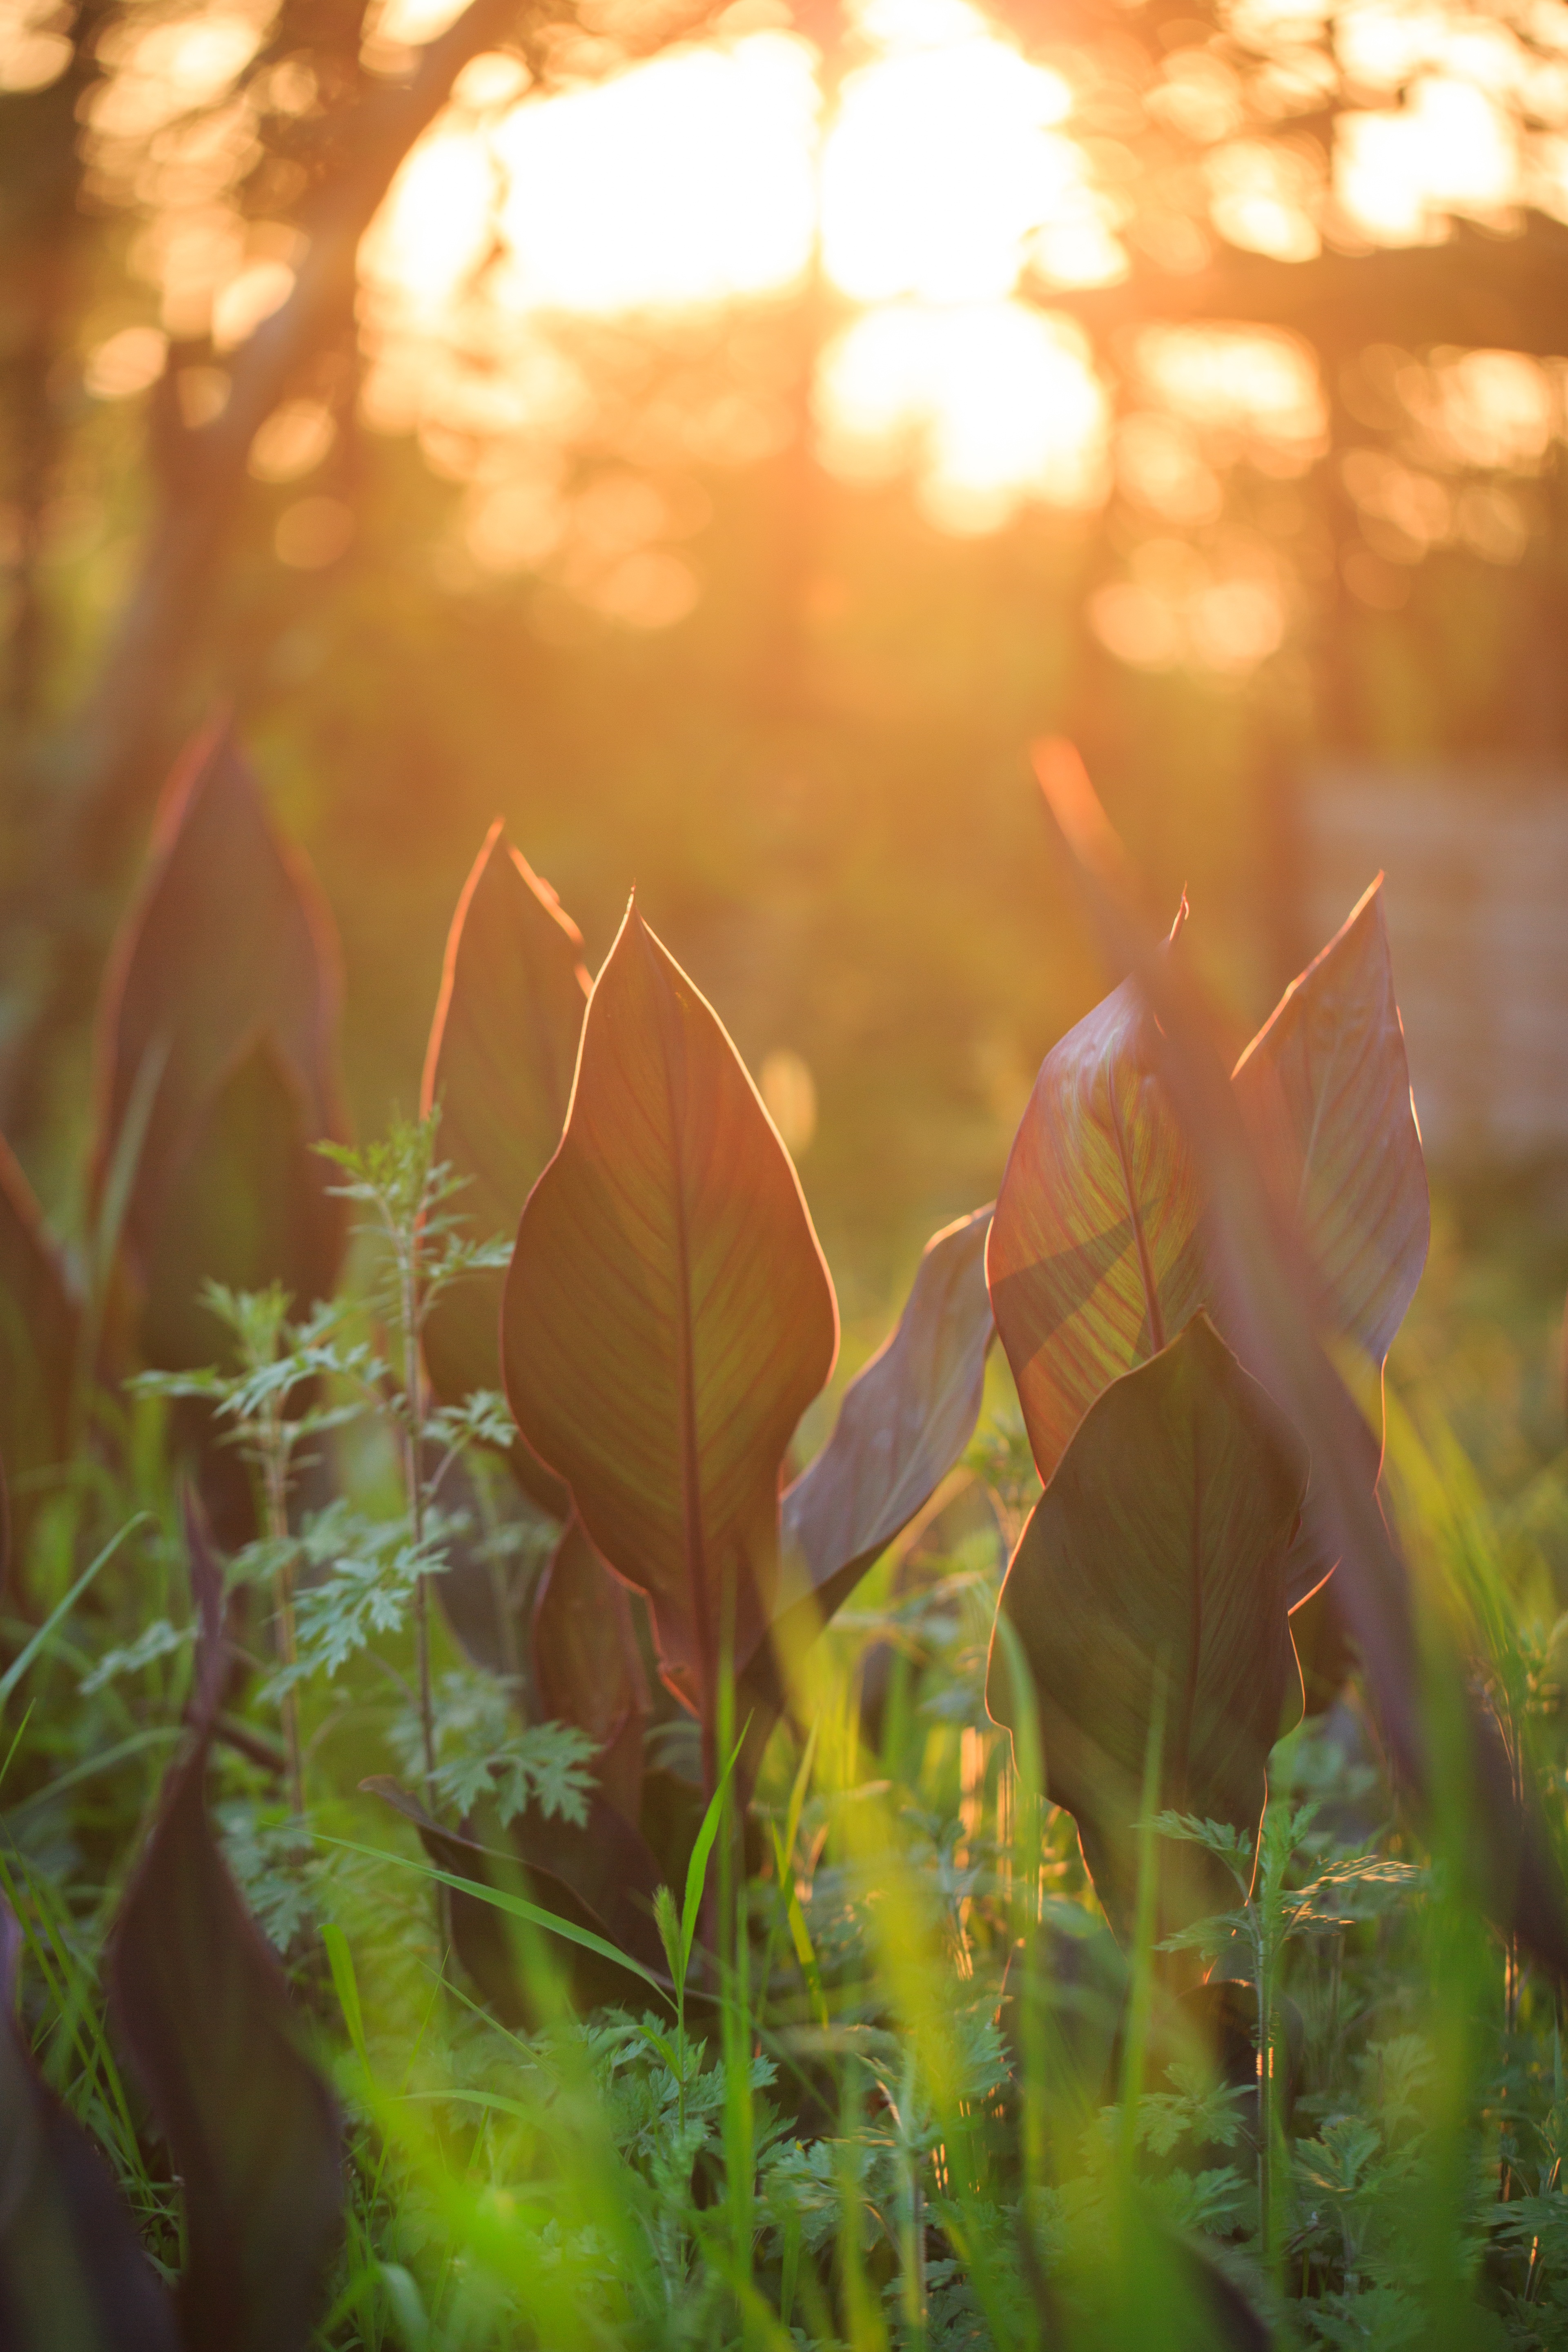
nature, grass, branch, light, plant, sunset, meadow, sunlight, morning, leaf, flower, twilight, green, autumn, flora, macro photography, flowering plant, atmospheric phenomenon, land plant